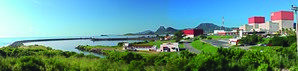
Le secteur de l'énergie au Mexique est largement dominé par les combustibles fossiles, en particulier le pétrole.